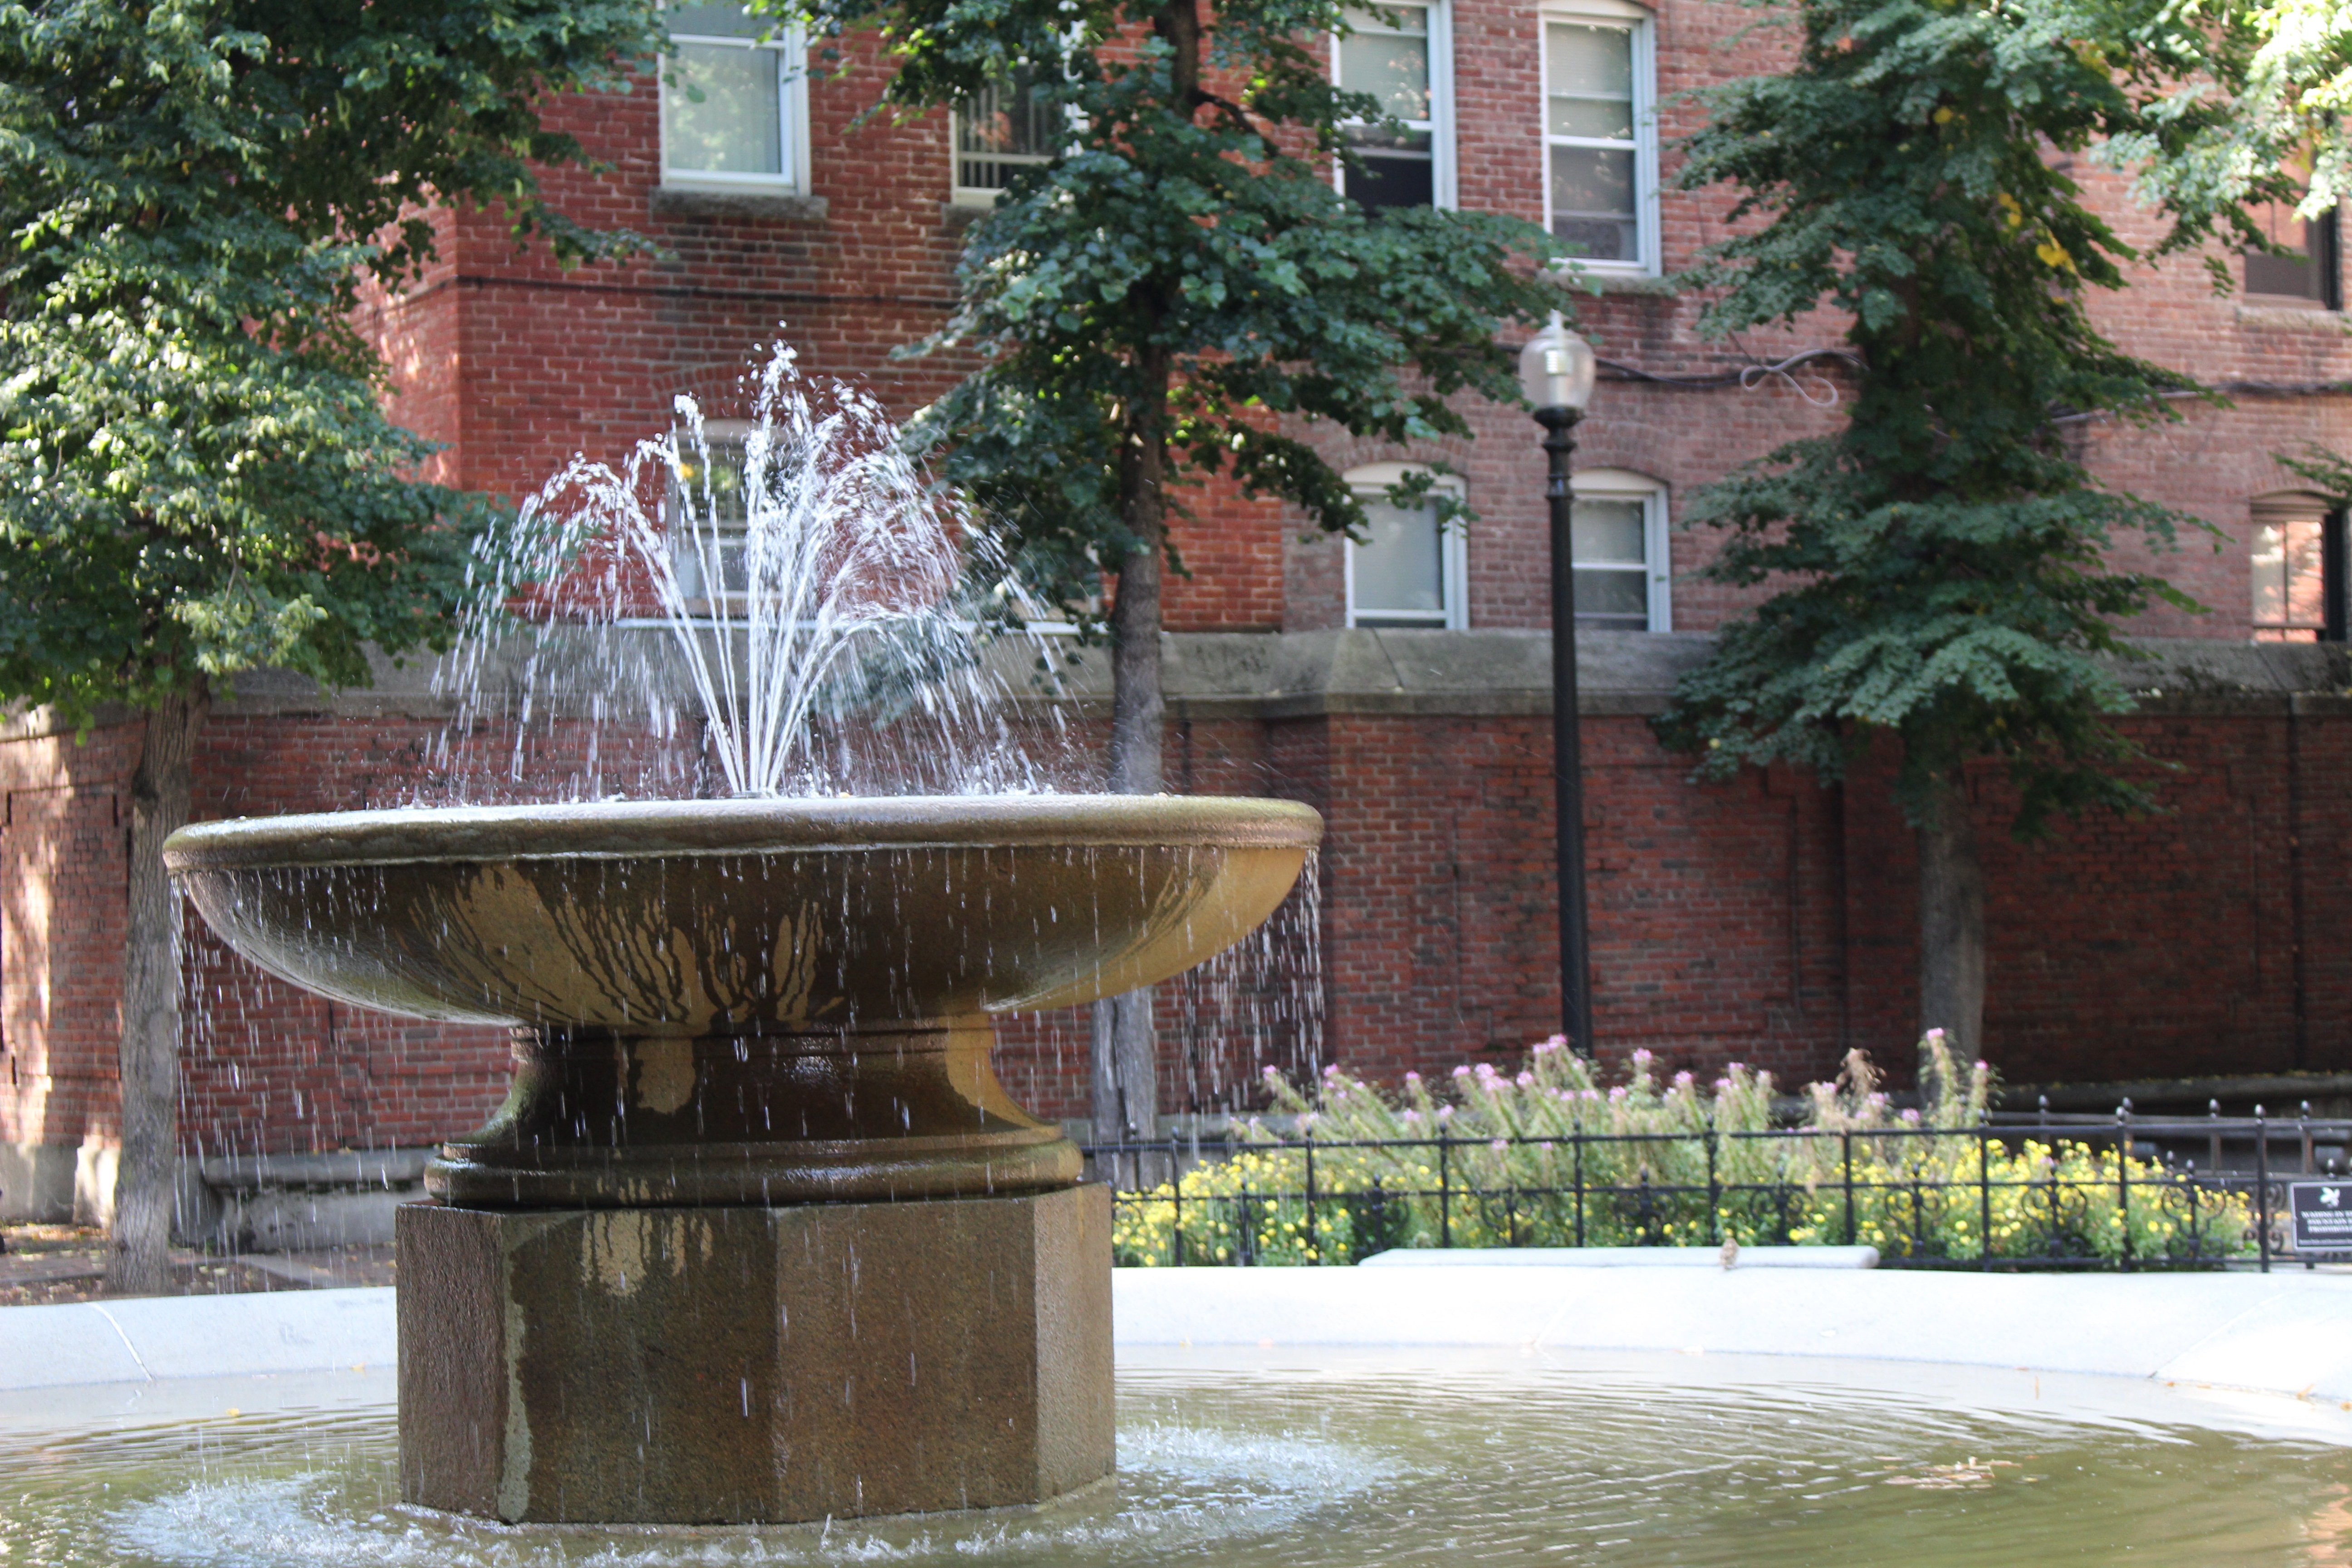
tree, plaza, garden, memorial, fountain, water feature